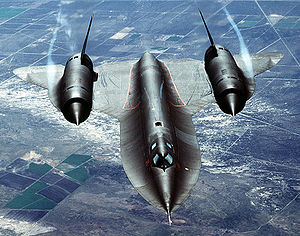
Lockheed
Lockheed SR-71 Blackbird
Lockheed Corporation var et amerikansk firma indenfor flyvemaskine-industrien, som blev grundlagt i 1912. De er især kendt for at have udviklet transportflyet C-130 Hercules og overvågningsflyet U-2 Dragon Lady. De købte i 1993 også produktionen af F-16 Fighting Falcon fra General Dynamics. Danmark har siden 1975 haft C-130 Hercules og siden 1980 haft F-16 Fighting Falcon i flyvevåbnet.